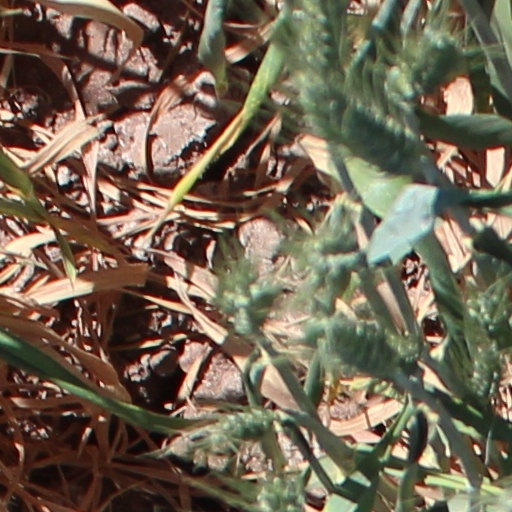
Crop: wheat